Real Club de la Puerta de Hierro

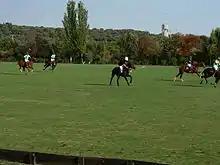
A polo match at the club in 2005

The current president is Fernando d’Ornellas y de Silva, a businessman in the automotive segment who was Chrysler’s CEO in Spain and Portugal. He has also held board roles at Endesa, Acciona, Meliá, Prosegur and others. He is himself a grandchild of the 10th president of Puerta de Hierro, Jaime de Silva y Mitjans, 16th Duke of Lécera.